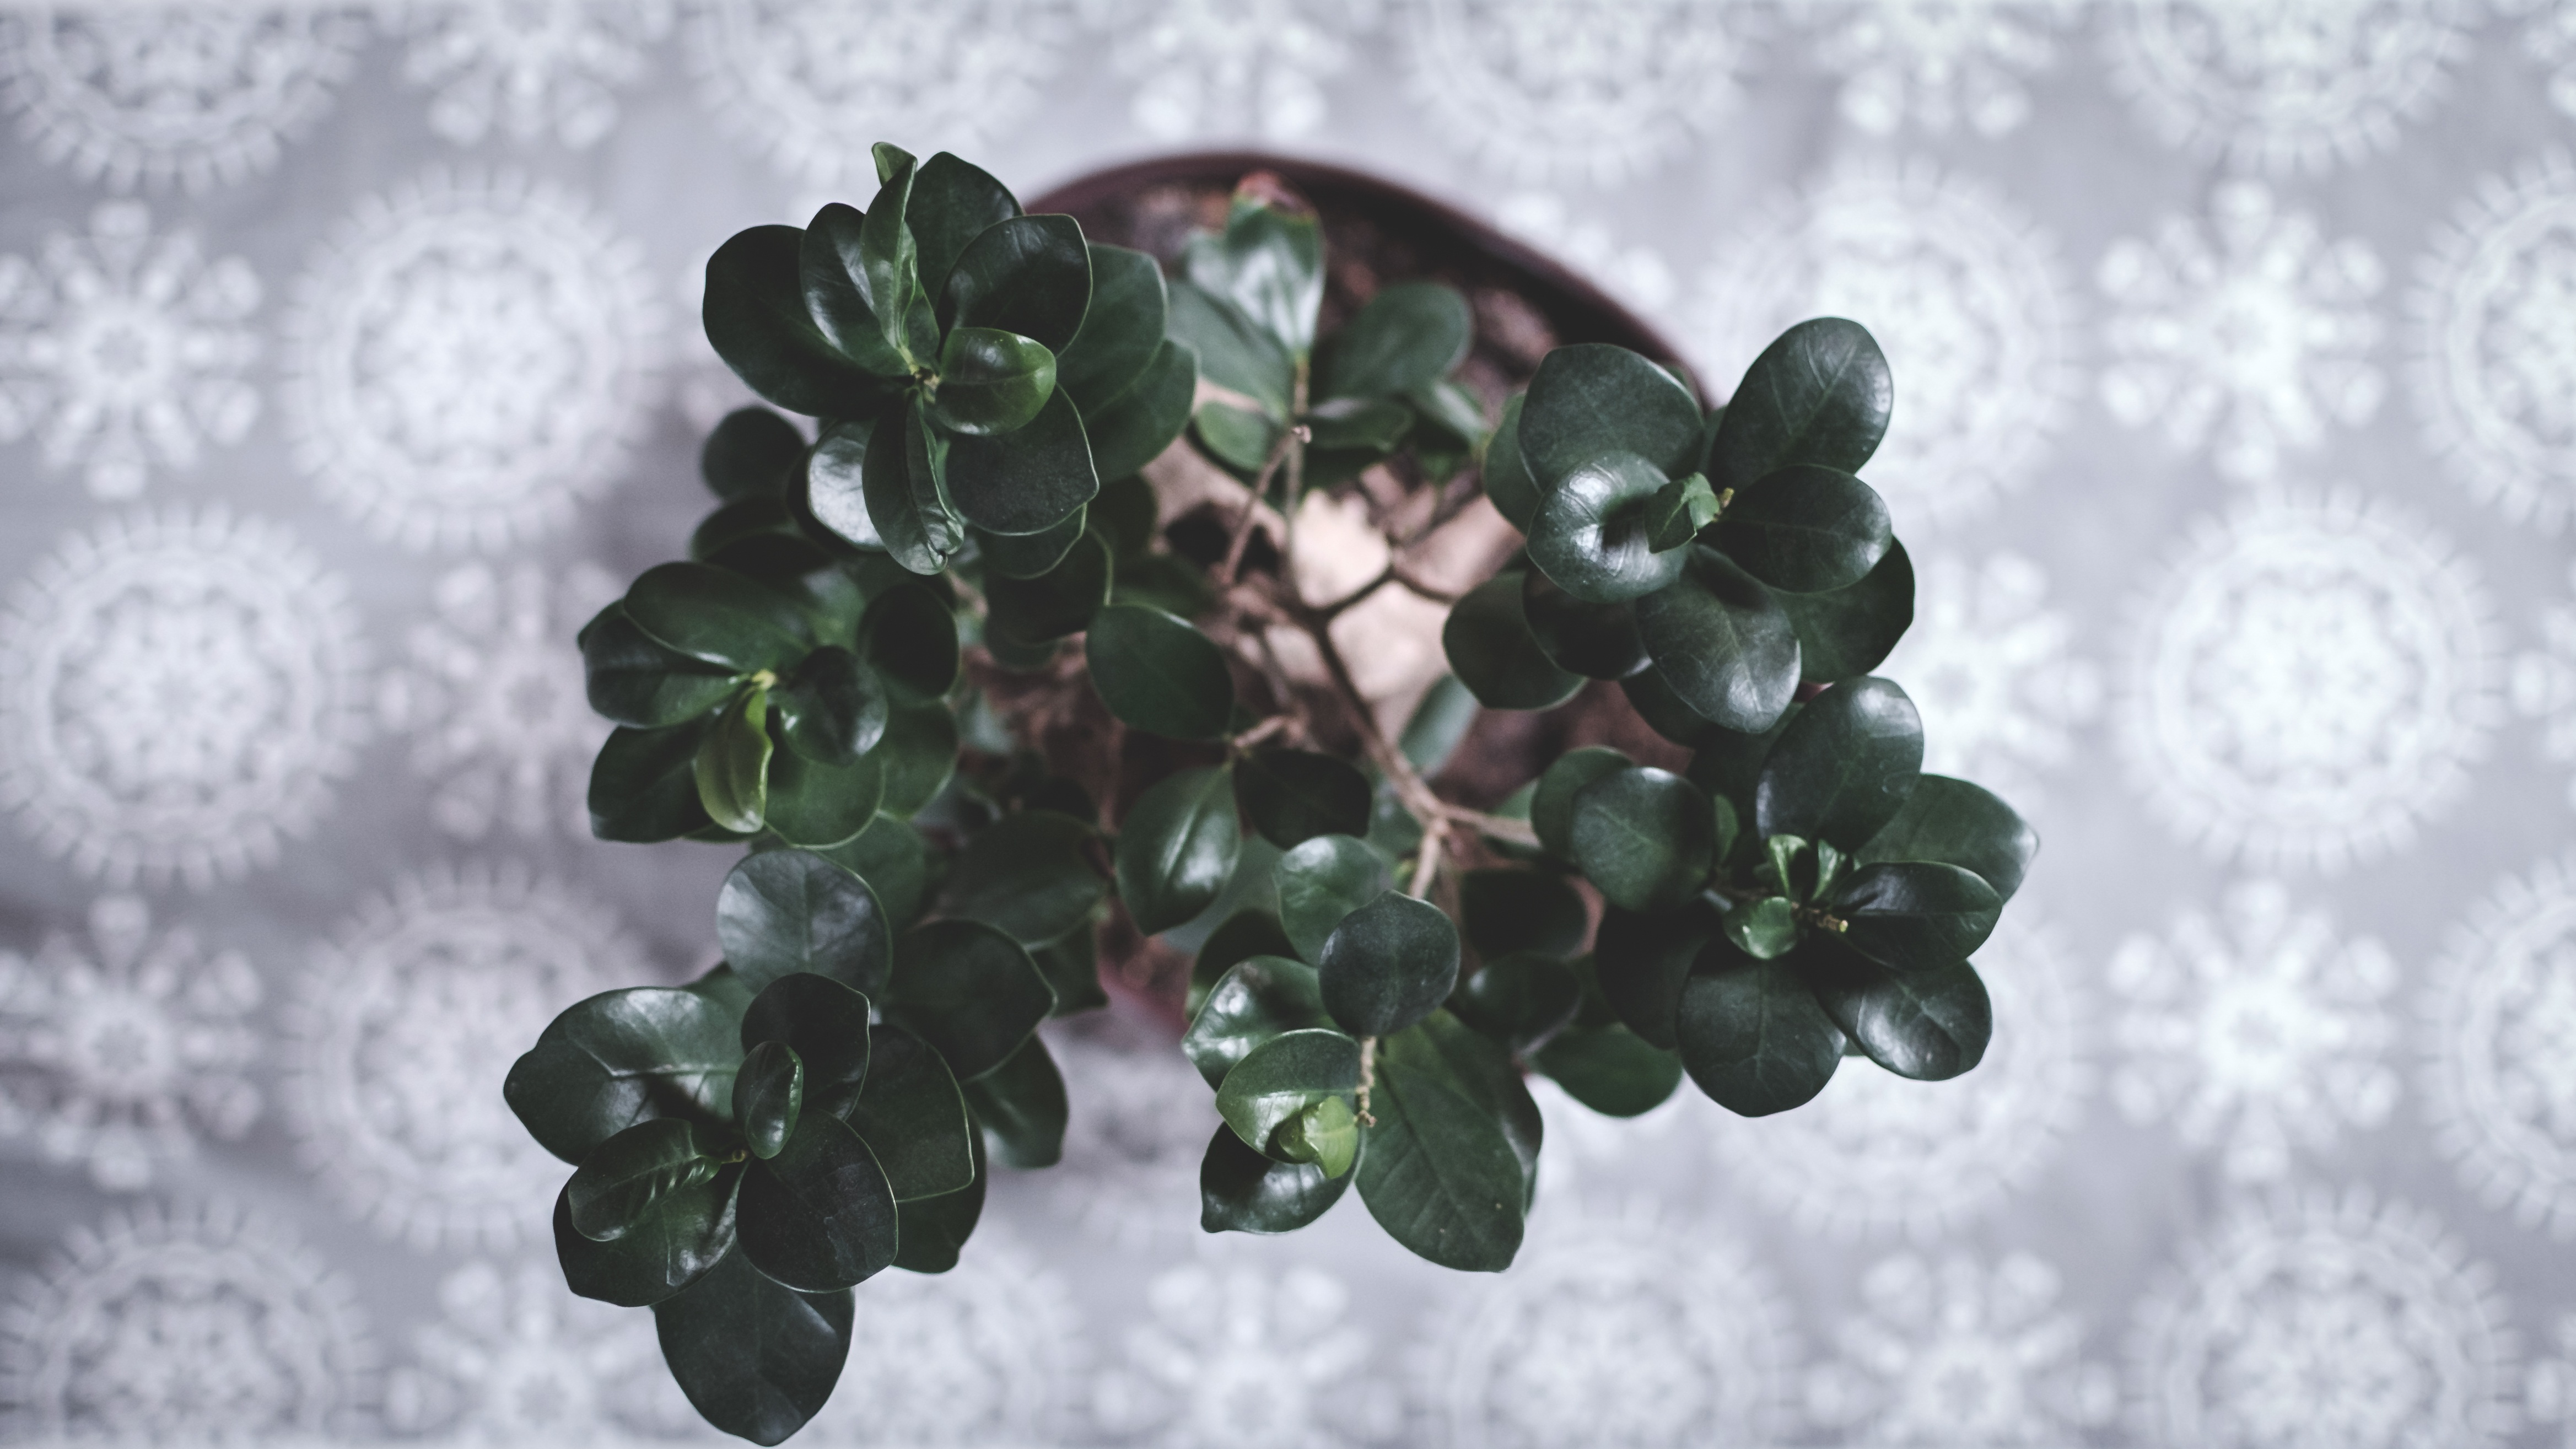
green, plant, flora, leaf, flower, macro photography, botany, close up, branch, land plant, produce, flowering plant, shrub, frost